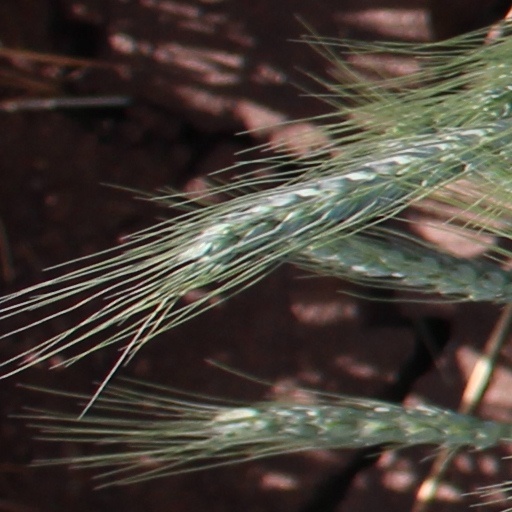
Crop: wheat